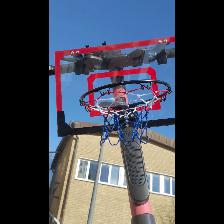
Label: NonHuman